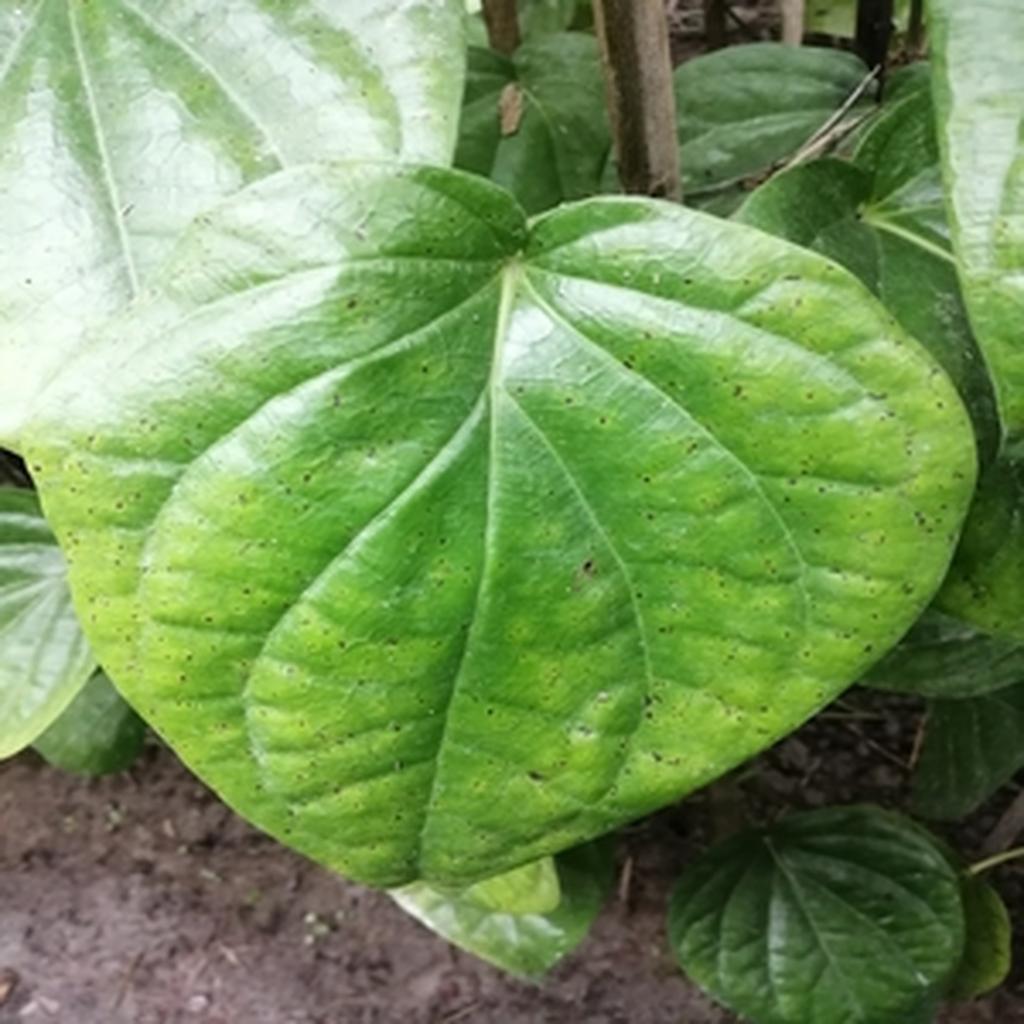
Label: Leaf_Spot